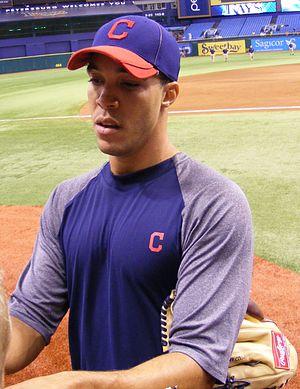
Ubaldo Jiménez était un lanceur droitier de la Ligue majeure de baseball.